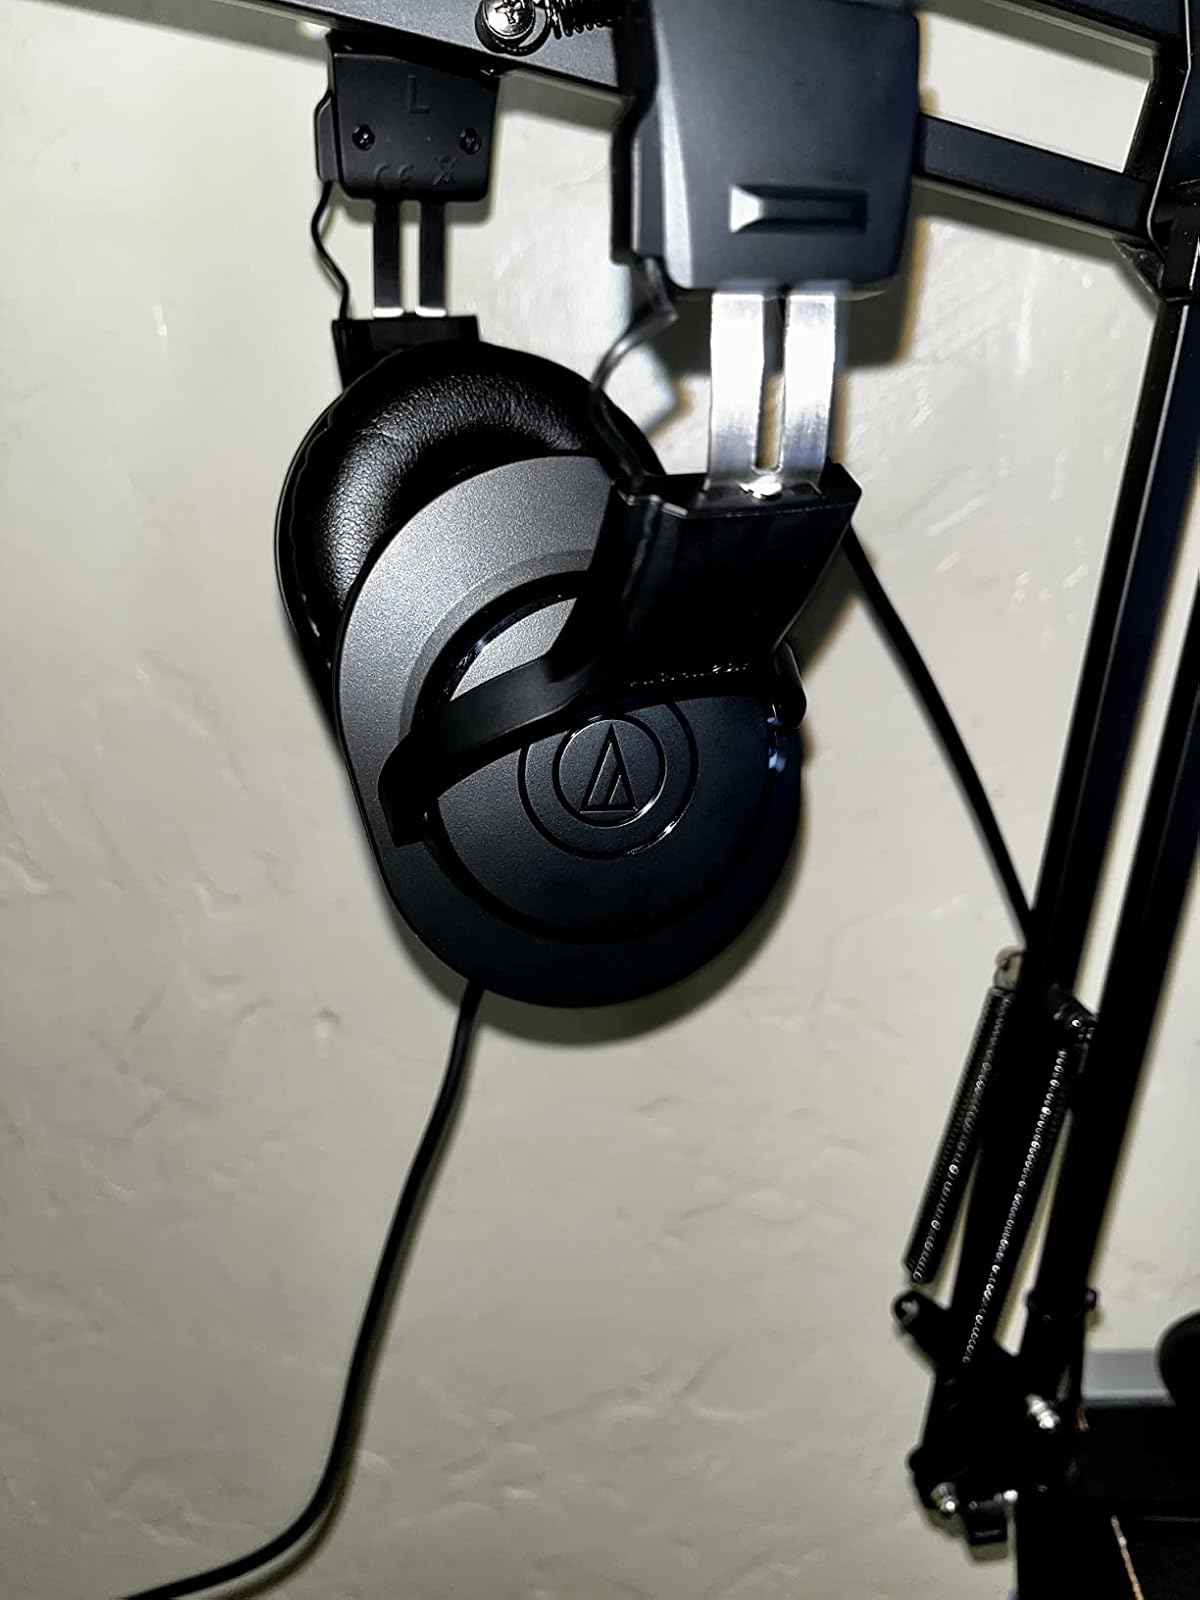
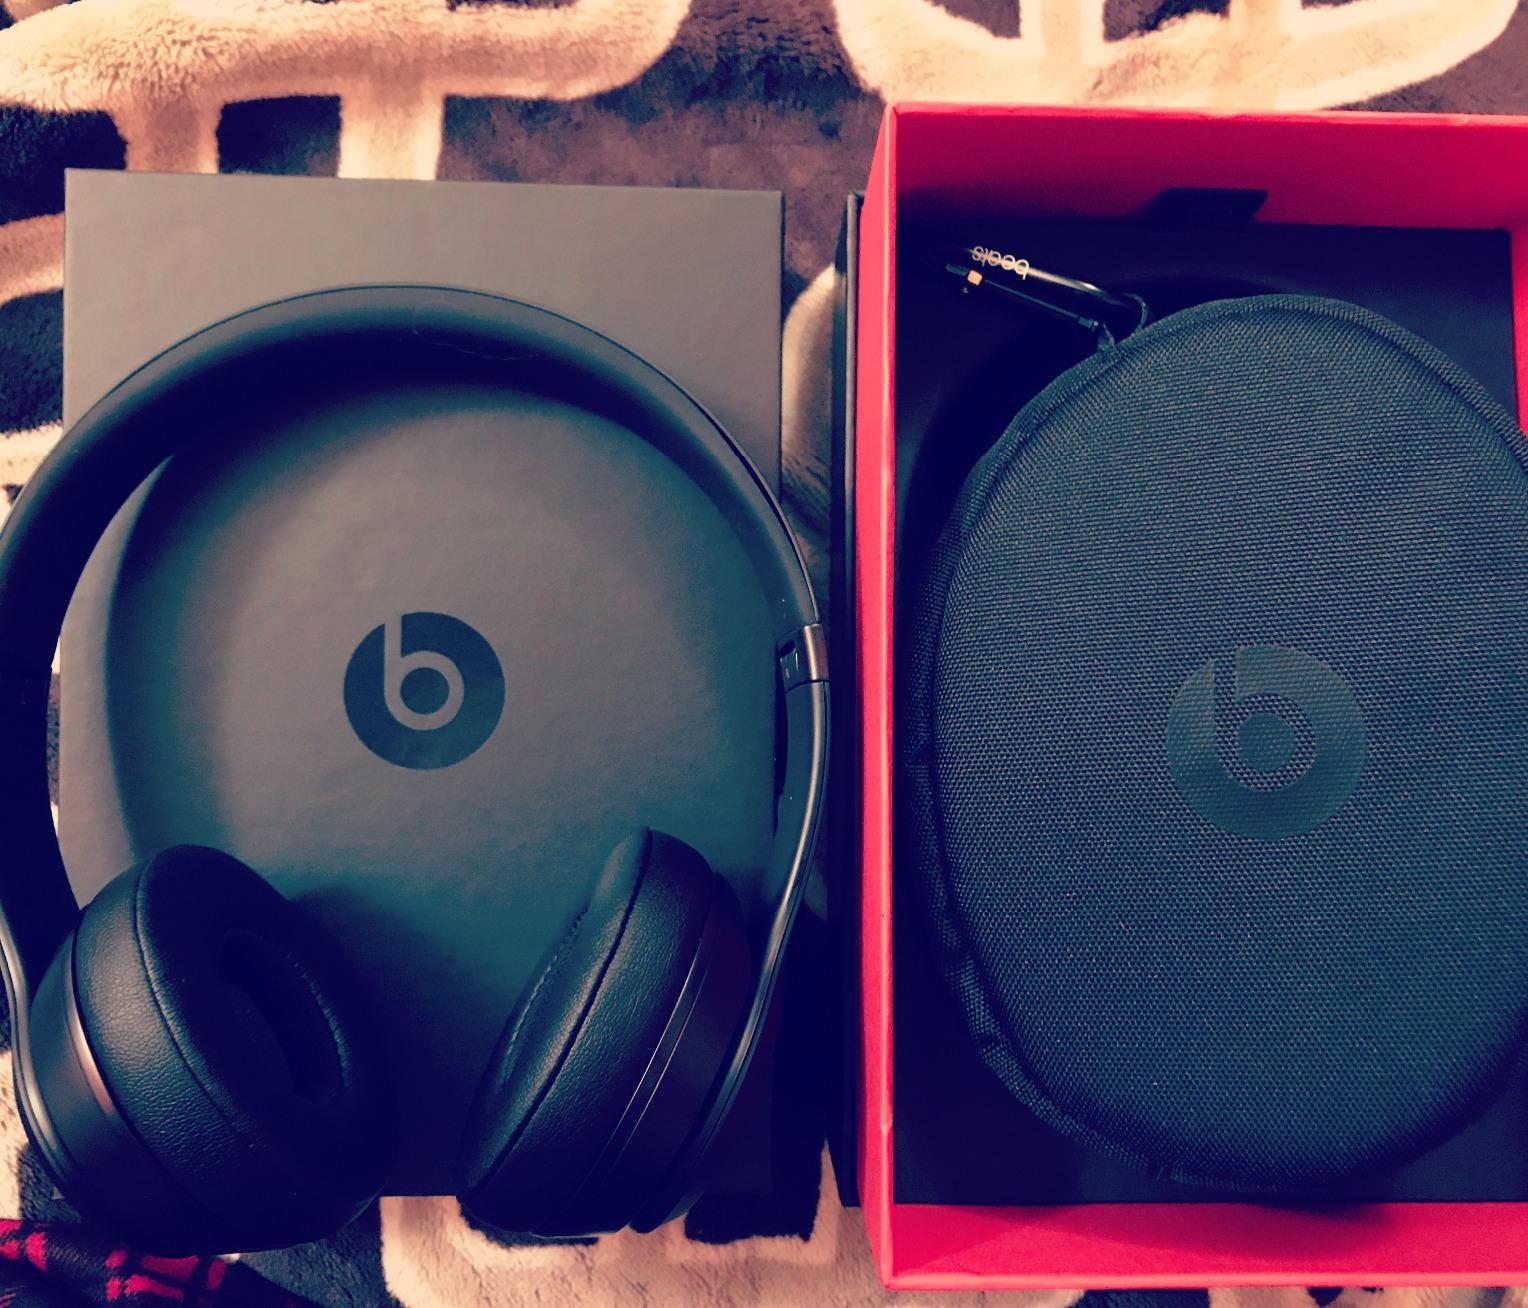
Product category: headphones
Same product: no